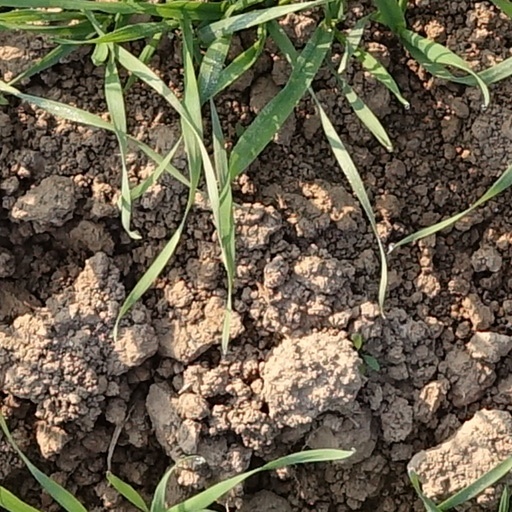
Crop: wheat